Answer in natural language. Considering the relative positions, where is Window with respect to Doorway? Choose between the following options: right or left
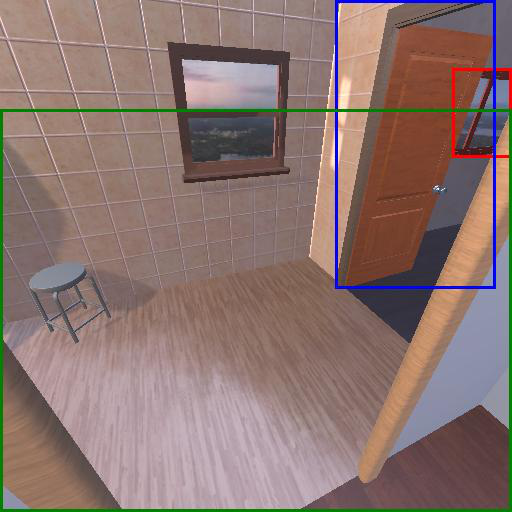
<answer>right</answer>